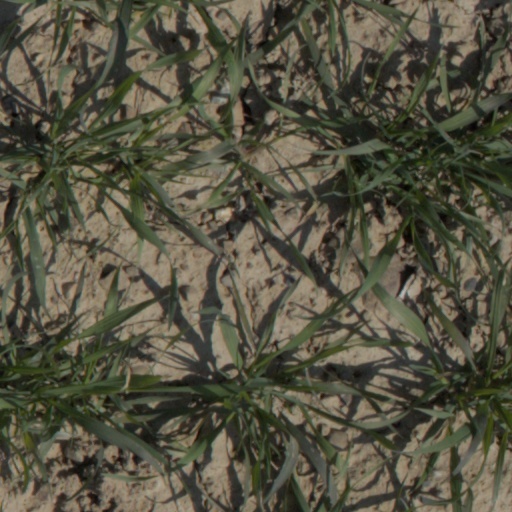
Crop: wheat